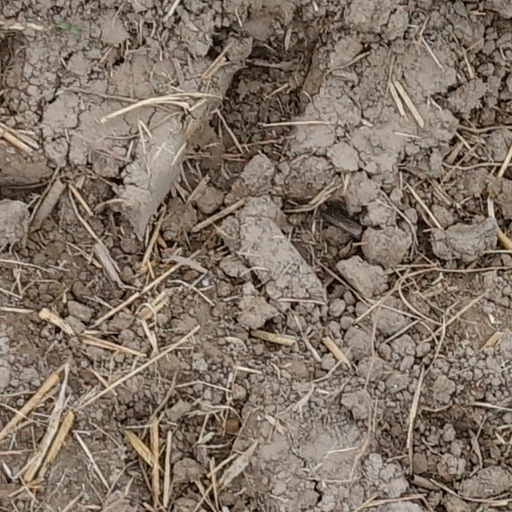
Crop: wheat